Saint Dragon

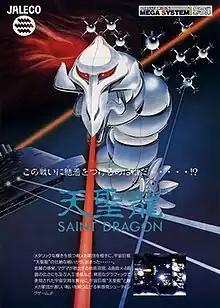
Arcade flyer

is a horizontally scrolling shooter released as a coin-op by Jaleco in 1989. Ports to several home computer systems were published by Storm Entertainment in 1990. "Saint Dragon" was released as part of Hamster's "Arcade Archives" lineup for the Nintendo Switch and PlayStation 4 in February 2020.